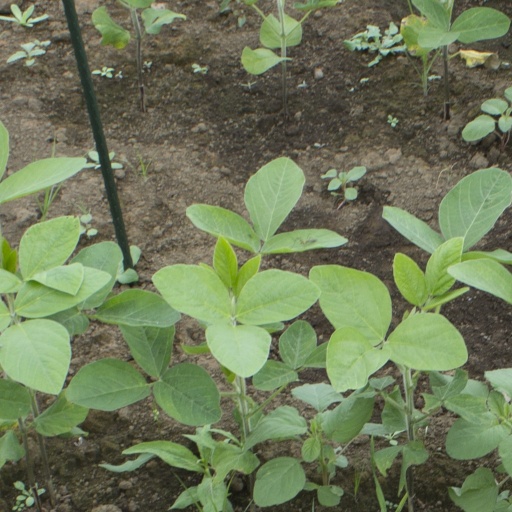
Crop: soybean